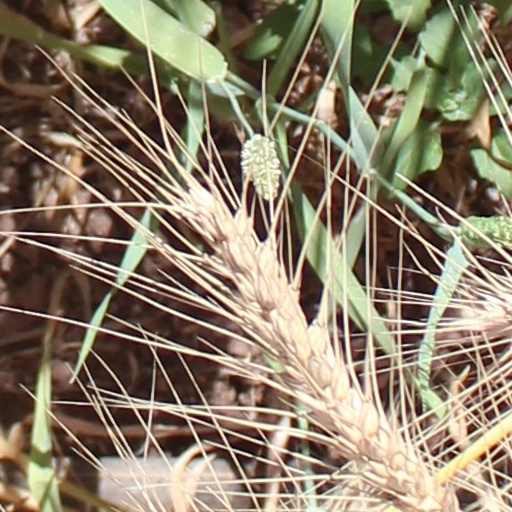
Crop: wheat